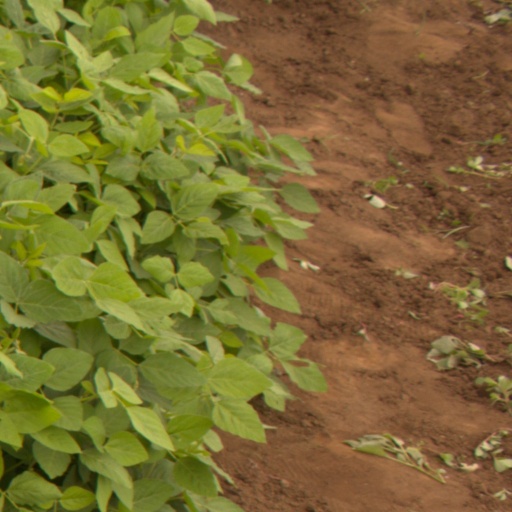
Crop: soybean